42nd Chess Olympiad

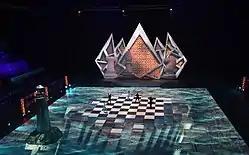
Fragment from the Opening ceremony

The opening ceremony was held on 1 September in the National Gymnastics Arena. The central area of the stage was slightly elevated and turned into a chessboard by lights from above. The ceremony began with a performance presenting the theme "the sea: the source of life", which was followed by the anthems of Azerbaijan and FIDE. Thereafter, the Head of the organising committee and the First Deputy Prime Minister of Azerbaijan Yaqub Eyyubov gave a speech. Eyyubov spoke in Azeri and noted that the Chess Olympiad is the third-largest competition in the world. He mentioned the great contribution of the president Ilham Aliyev and his father Heydar Aliyev to the sport successes of the host country, and then pointed out the great efforts that were done during the preparations for the Chess Olympiad. Finally, Eyyubov confidently stated that everything was ready for a well-organised and enjoyable Olympiad that he promised to be one of the most memorable in chess history. The next to speak was FIDE President Kirsan Ilyumzhnov, who welcomed all participants from the record-number of countries and extolled the great preparatory work of the organising committee. He also expressed his belief in the success of the Chess Olympiad on the basis of Azerbaijan's experience in hosting important chess events combined with its remarkable infrastructure and beauty. After their speeches, the President of Azerbaijan Ilham Aliyev declared the 42nd Chess Olympiad open.